John Scott Russell

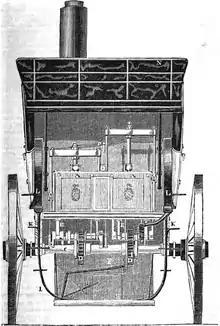
The steam carriage, with boiler below the axle and two pistons

While in Edinburgh he experimented with steam engines, using a square boiler for which he developed a method of staying the surface of the boiler which became universal. The "Scottish Steam Carriage Company" was formed producing a steam carriage with two cylinders developing 12 horsepower each. Six were constructed in 1834, well-sprung and fitted out to high standard, which from March 1834 ran between Glasgow's George Square and the Tontine Hotel in Paisley at hourly intervals at 15 mph. The road trustees objected that it wore out the road and placed various obstructions of logs and stones in the road, which actually caused more discomfort for horse-drawn carriages. But in July 1834 one of the carriages was overturned and the boiler smashed, causing the death of several passengers. Two of the coaches were sent to London where they ran for a short time between London and Greenwich.